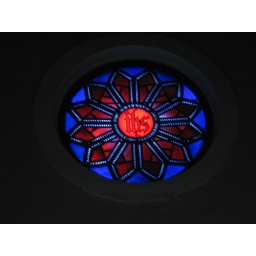
Stained glass over the door of the Episcopal church.